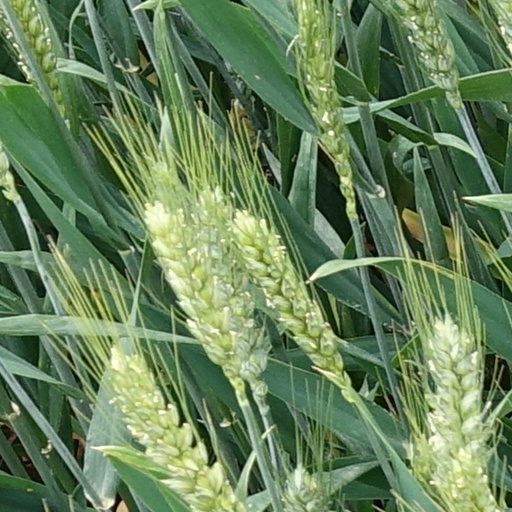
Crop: wheat